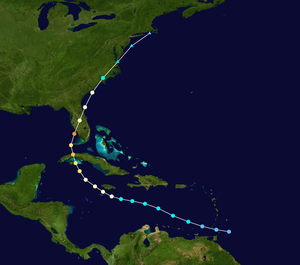
La saison cyclonique 2004 dans l'océan Atlantique nord commence officiellement le 1ᵉʳ juin 2004 et se finit le 30 novembre 2004. Ces dates conventionnelles délimitent la période durant laquelle il est le plus probable qu'un cyclone tropicale se forme. Dans les faits, elle débuta tardivement avec l'Alex qui se forma le 31 juillet. Elle se termina également tardivement en raison de la formation d'Otto le dernier jour de la période « officielle » et qui se prolongea durant quelques jours au début du mois de décembre. La saison fut particulièrement active. l'une des raisons est le passage de l'AMO en phase positive depuis 1995 qui réchauffe l'Océan Atlantique nord. Cet effet a peut-être été accentué dans une certaine mesure par le récent réchauffement climatique. Des anomalies de pression sur l'Est de l'Atlantique ont forcé les ouragans à avoir une trajectoire très à l'Ouest. Ainsi, il existe un vide où seules Nicole et
L’ouragan Charley, troisième cyclone de la saison 2004, fut le plus violent ouragan à frapper les États-Unis depuis Andrew, en 1992. Mais la saison cyclonique 2005 verra des ouragans encore plus violents toucher les États-Unis.